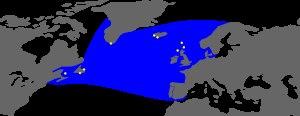
Le Grand Pingouin était un grand oiseau incapable de voler de la famille des Alcidés. Il vivait sur le pourtour de l'océan Atlantique et s'est éteint au milieu du XIXᵉ siècle. C'était l'unique espèce moderne du genre Pinguinus, qui comprenait également d'autres espèces de pingouins de grande taille. On pouvait rencontrer ce pingouin dans les eaux de l'Atlantique nord, dans une zone comprenant les eaux du Canada, du Groenland, des îles Féroé, de la Norvège, de l'Irlande et de la Grande-Bretagne, et s'étendant au sud jusqu'en Nouvelle-Angleterre et au nord de l'Espagne. Durant la saison de reproduction, il se regroupait en colonies sur des îles rocailleuses à proximité des côtes.